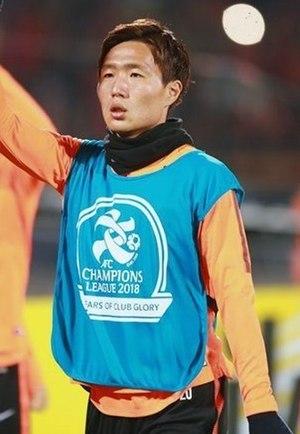
Koki Anzai est un footballeur international japonais né le 31 mai 1995 dans la préfecture de Hyōgo au Japon. Il évolue au poste d'arrière latéral au Portimonense SC.